Night of the Cobra Woman

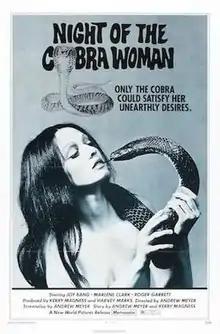

Night of the Cobra Woman is a 1972 American horror film starring Joy Bang, Marlene Clark, and Roger Garrett.